111 Navy Chair

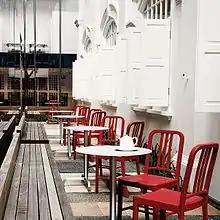
A cafe using Emeco 111 Navy Chairs

At the time Emeco began working to create the chair out of rPET, other companies were making rPET products such as T-shirts, bags, caps and notebooks. Soft recycled PET plastic was originally intended for short-lived fabric and textiles and Emeco needed to build a tough, one-piece, scratch-resistant chair for heavy-duty use.